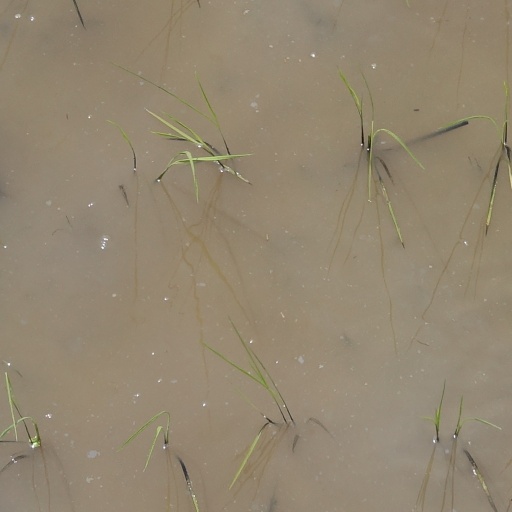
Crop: rice